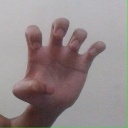
अक्षर: झ